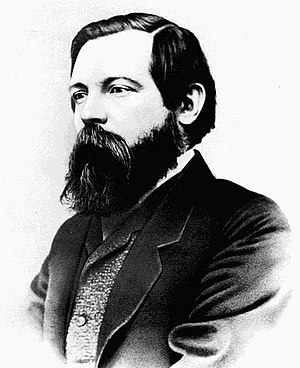
Ejendomsfællesskab hos urmenigheden i Jerusalem / Forskning / Organisationsform
Friedrich Engels, 1856
Med ejendomsfællesskab hos urmenigheden i Jerusalem hentydes til Lukas' beretninger i Apostlenes Gerninger: